Roman Catholic Archdiocese of Newark

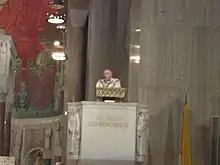
Archbishop McCarrick in June 2006

During the 17th century, the British government divided present day New Jersey into separate provinces of East Jersey and West Jersey. East Jersey, which covered area belonging to the present Archdiocese of Newark, was hostile toward Catholics. The first priests to venture into East Jersey were Harvey and Gage, the chaplains of the Catholic governor of New York, Thomas Dongan. Starting in 1672, the priests made a few trips to Woodbridge and Elizabethtown to the few Catholics there. Some of these early Catholics were French immigrants who were employed at salt works.